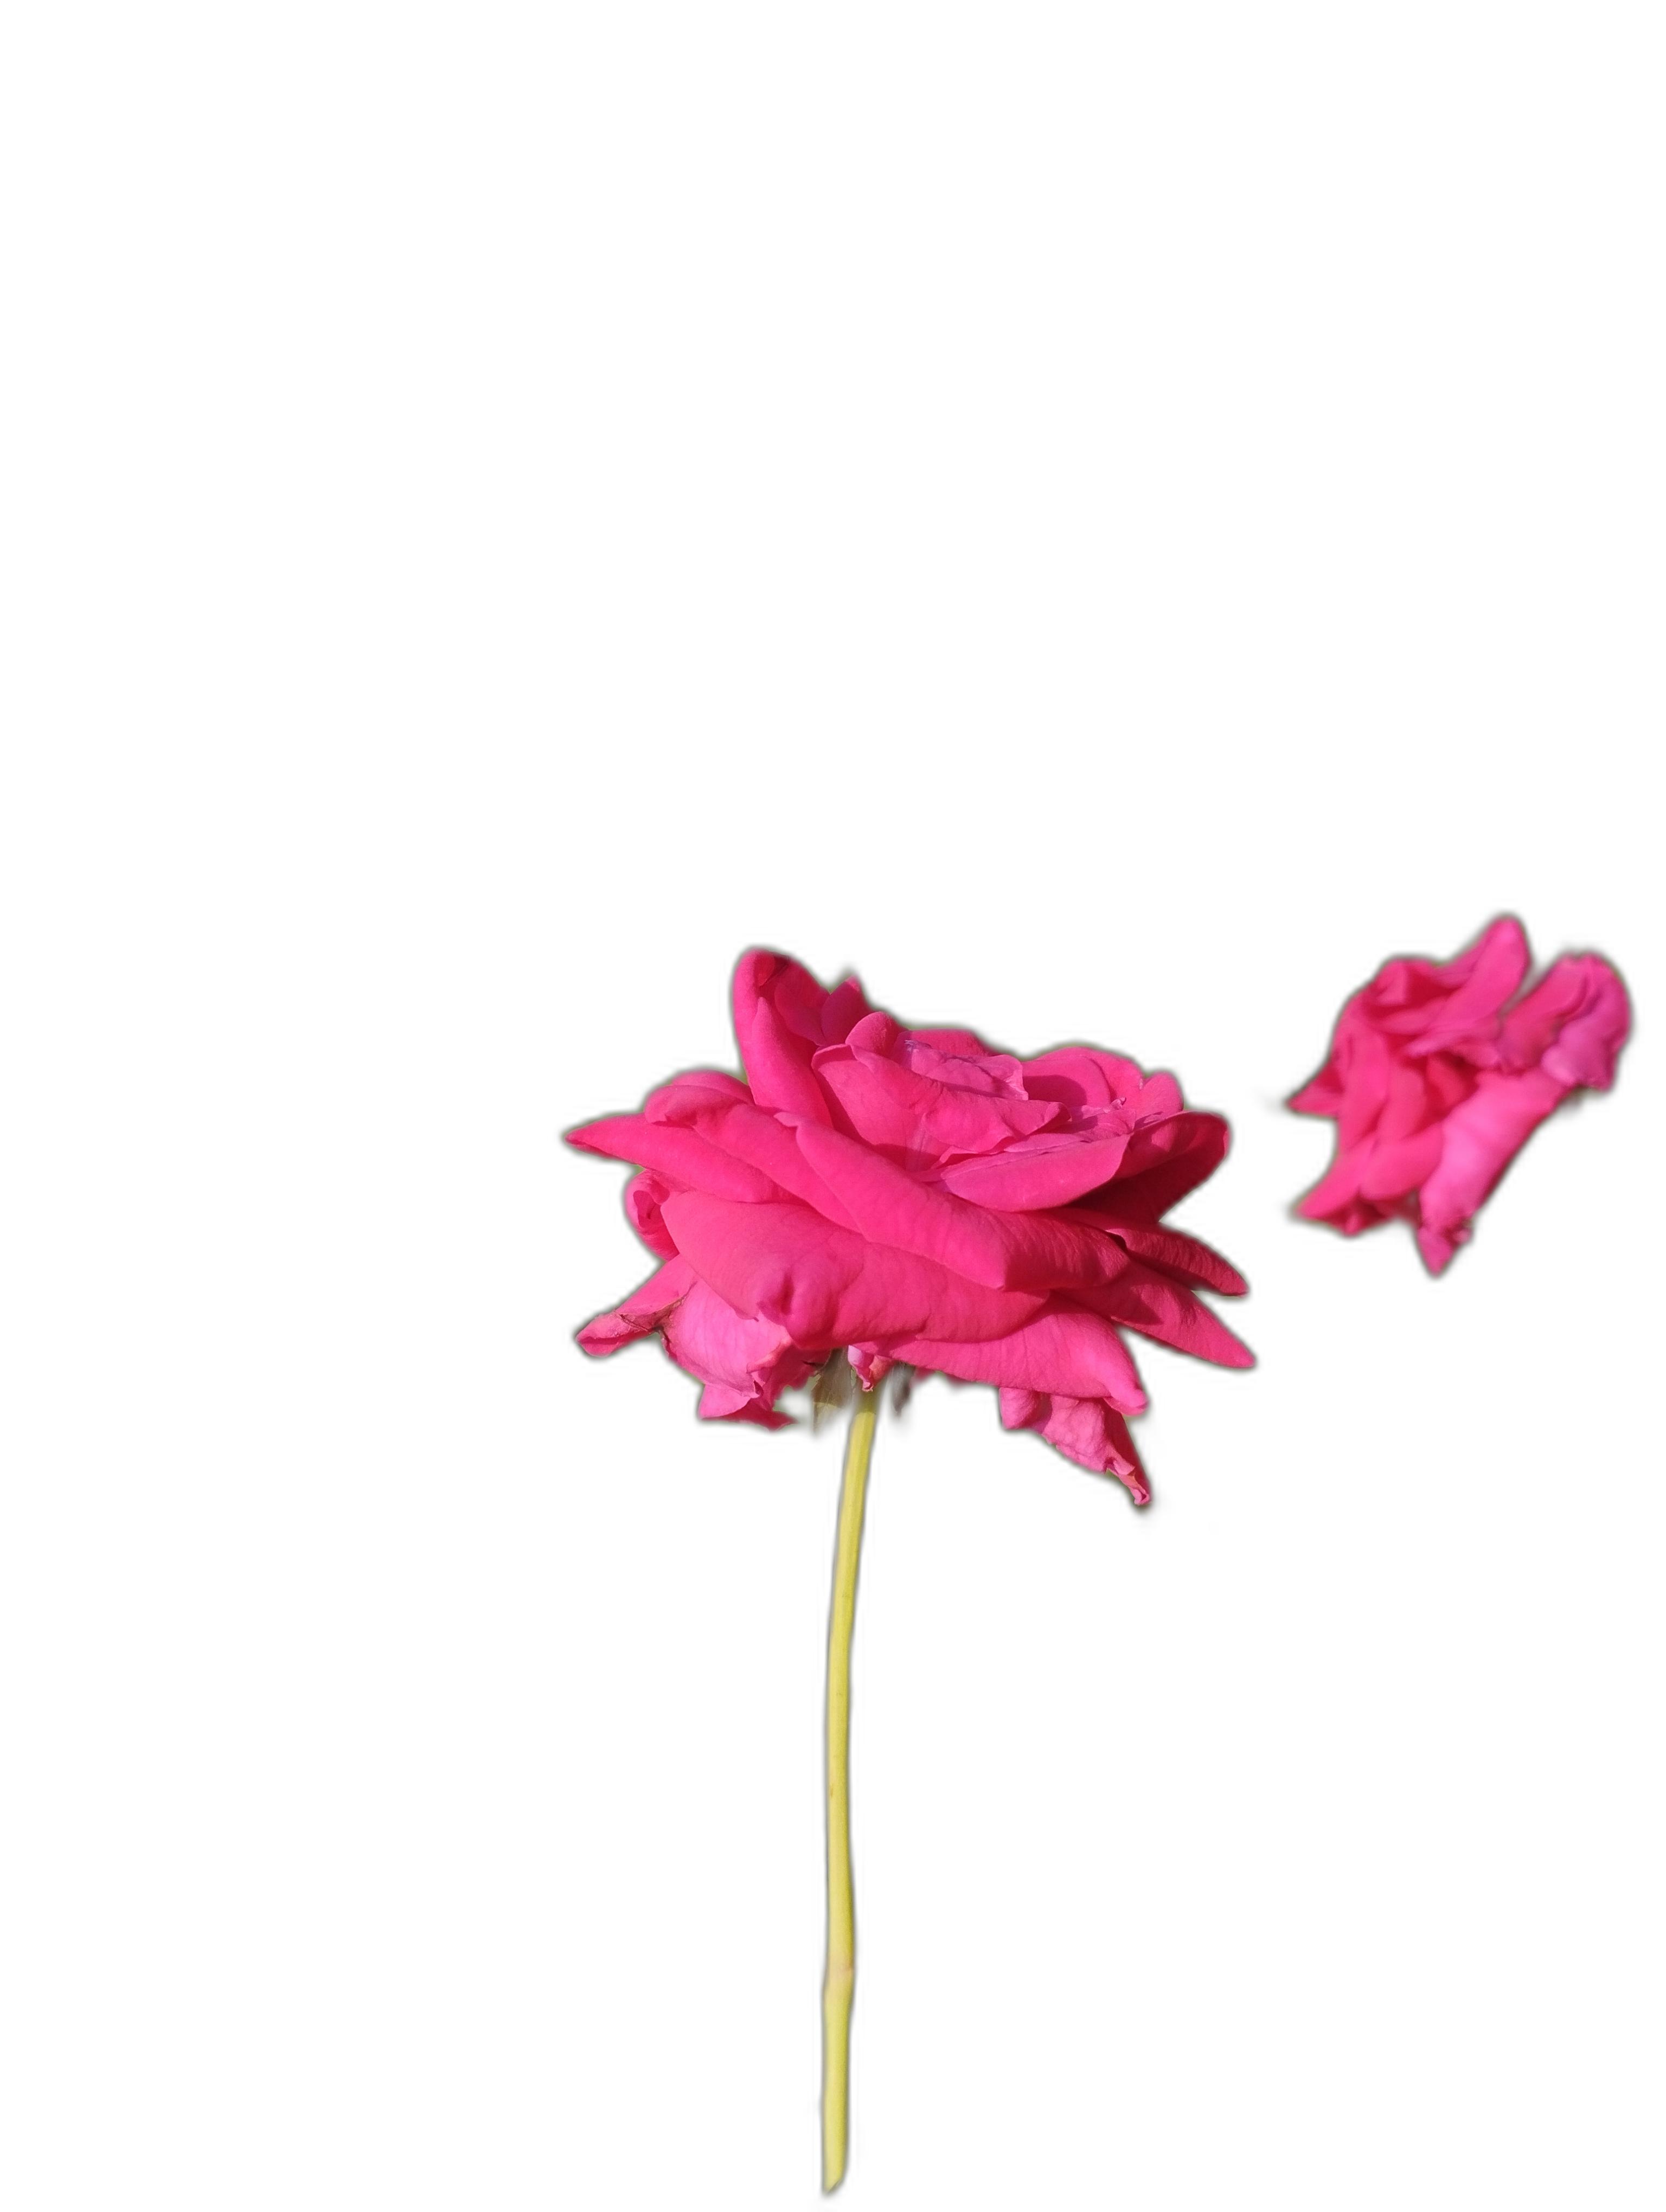
Label: Rose